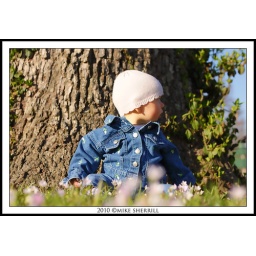
Taken on 3/29/10 in Noble park Paducah, Ky. My little girl hearing ducks and geese for the first time.